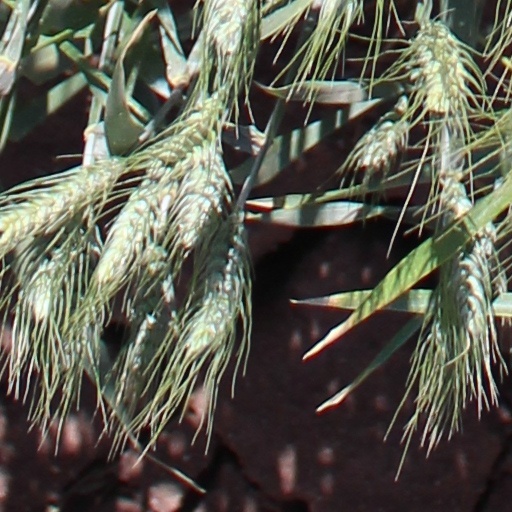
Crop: wheat